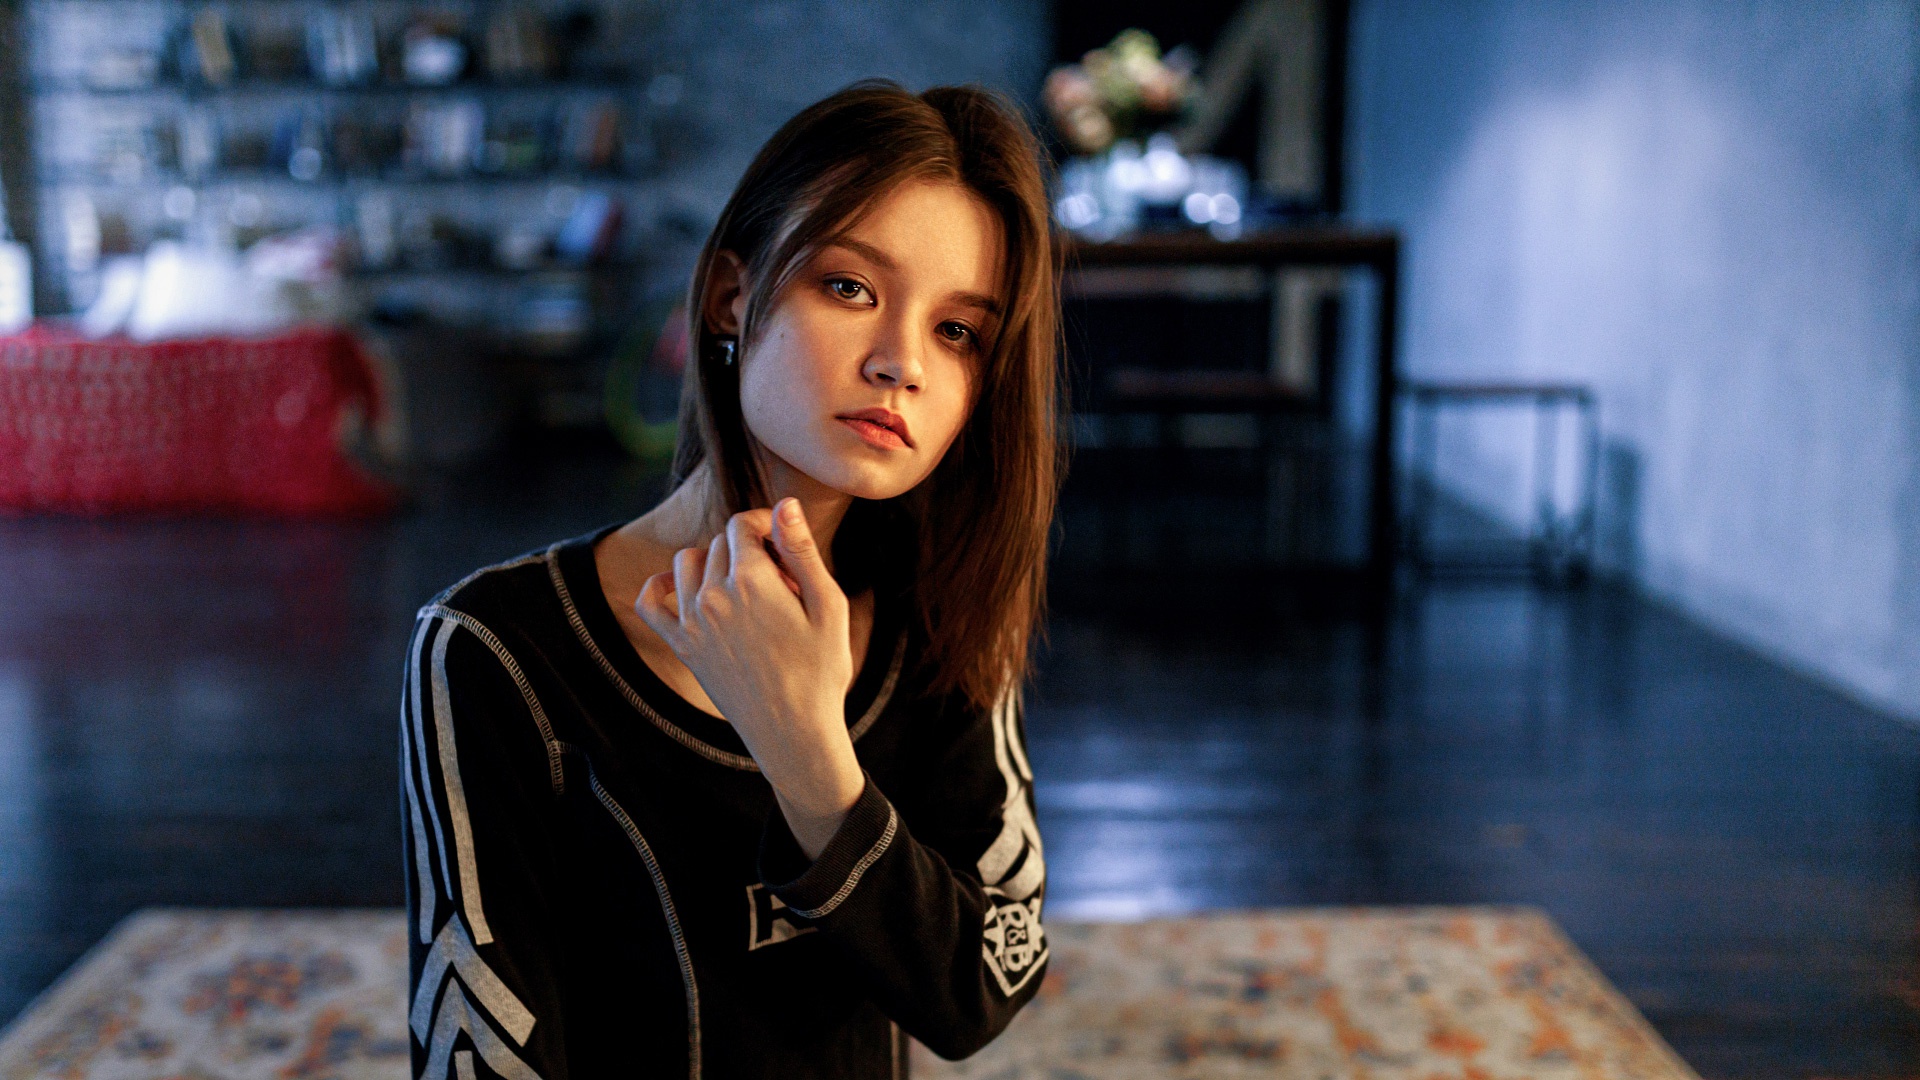
women, lady, model, person, photography, wallpaper, face, lip, flash photography, neck, street fashion, sleeve, lighting, happy, black hair, waist, fashion design, beauty, long hair, electric blue, formal wear, brown hair, jewellery, leisure, fun, eyewear, human leg, city, fashion model, sitting, flooring, portrait photography, reflection, necklace, night, tourism, street, automotive design, fur, fashion accessory, leather, photo shoot, top